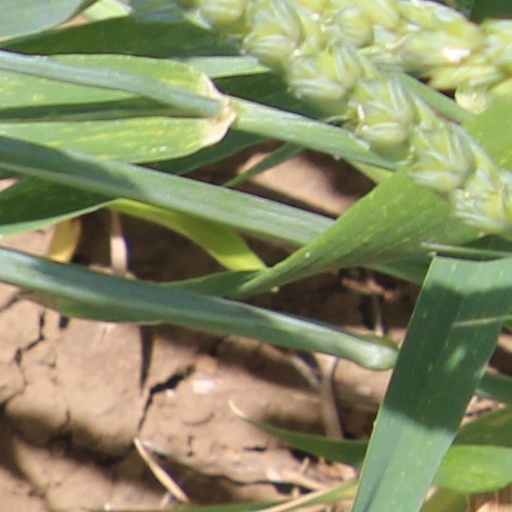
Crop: wheat